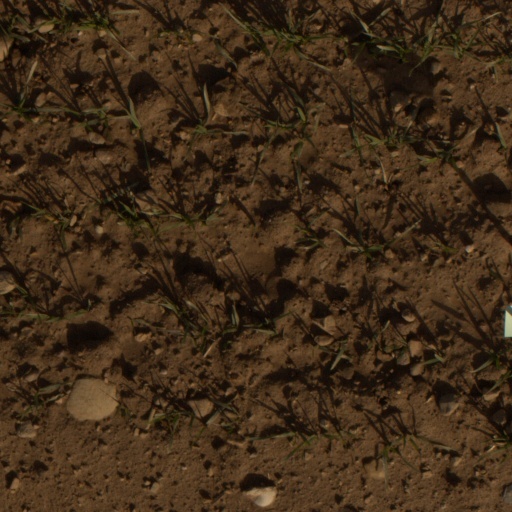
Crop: wheat